List of accolades received by Avengers: Infinity War

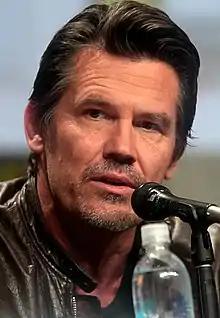
Josh Brolin received multiple awards and nominations for his role in the film.

"" is a 2018 American superhero film based on the Marvel Comics superhero team the Avengers. Produced by Marvel Studios and distributed by Walt Disney Studios Motion Pictures, it is the sequel to "The Avengers" (2012) and "" (2015), and the 19th film in the Marvel Cinematic Universe (MCU). Directed by Anthony and Joe Russo and written by Christopher Markus and Stephen McFeely, the film features an ensemble cast including Robert Downey Jr., Chris Hemsworth, Mark Ruffalo, Chris Evans, Scarlett Johansson, Benedict Cumberbatch, Don Cheadle, Tom Holland, Chadwick Boseman, Paul Bettany, Elizabeth Olsen, Anthony Mackie, Sebastian Stan, Danai Gurira, Letitia Wright, Dave Bautista, Zoe Saldaña, Josh Brolin, and Chris Pratt. In the film, the Avengers and the Guardians of the Galaxy attempt to prevent Thanos from collecting the six all-powerful Infinity Stones as part of his quest to kill half of all life in the universe.